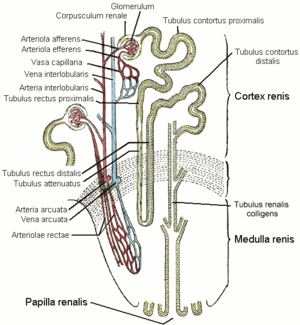
Les vasa recta du rein sont les artérioles droites et les veinules droites du rein, un groupe de vaisseaux sanguins rénaux qui rentre dans la médullaire rénale en tant qu'artérioles droites et la quittent pour remonter vers le cortex sous forme de veinules droites. Ils sont parallèles à la anse de Henlé.
Le néphron est l'unité structurale et fonctionnelle du rein. Il permet la formation d'urine. Chaque rein humain en contient environ 1 000 000, donc dans un corps humain on en compte près de deux millions.
Les tubes collecteurs ou canaux collecteurs, dits aussi de Bellini, du rein acheminent l'urine de plusieurs néphrons vers les calices rénaux. Le tube collecteur est composé de 3 segments : le segment cortical, le segment médullaire externe et le segment médullaire interne.